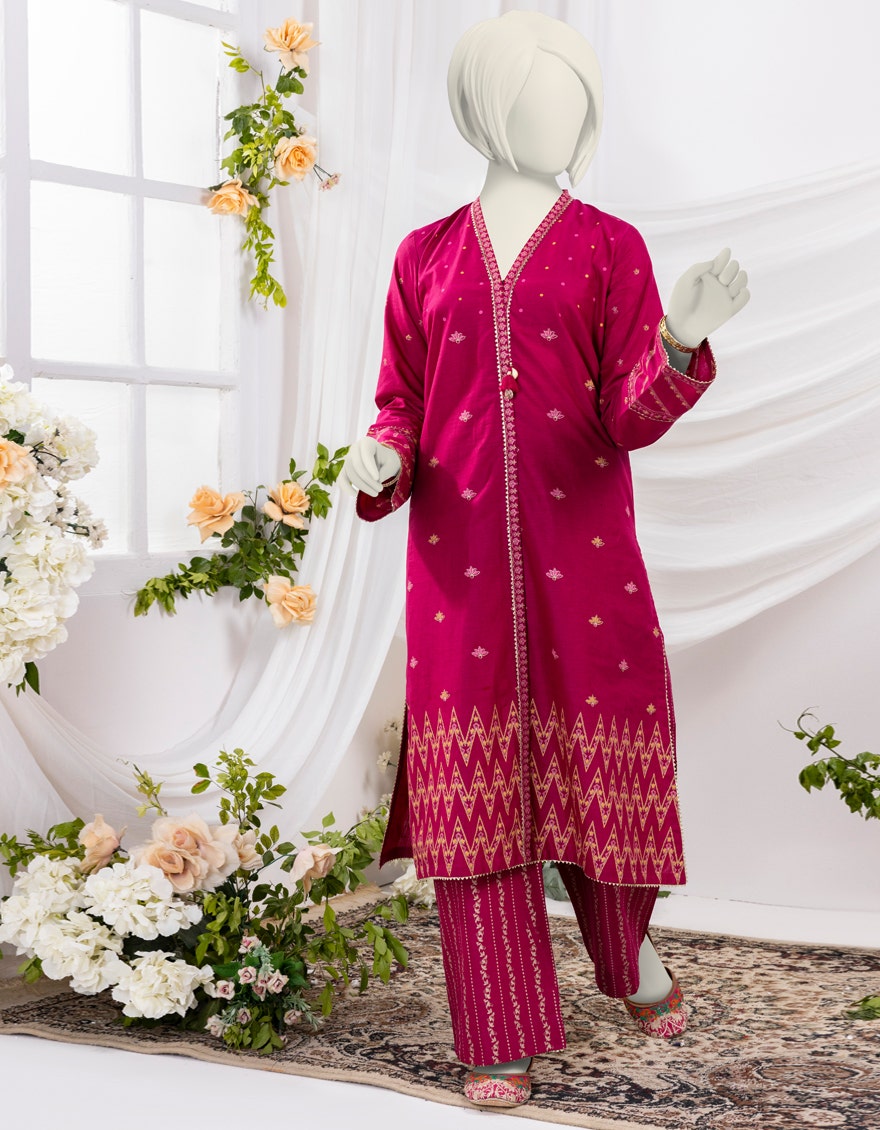
pink gold embroidered lawn suit